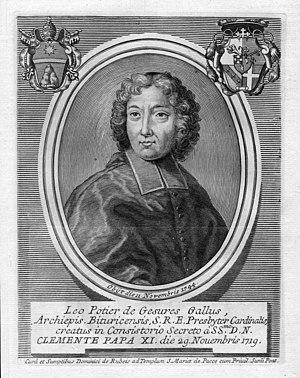
portrait gravé
Léon Potier de Gesvres est un homme d'Église. Il a été le camérier du pape Innocent XI. En 1694, il fut nommé archevêque de Bourges, mais il ne résida jamais dans cette ville. Il devint cardinal en 1719.